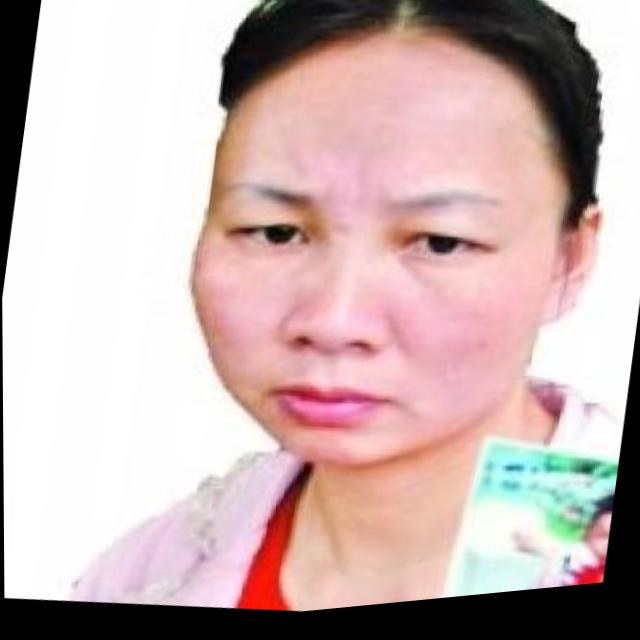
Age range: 21-44